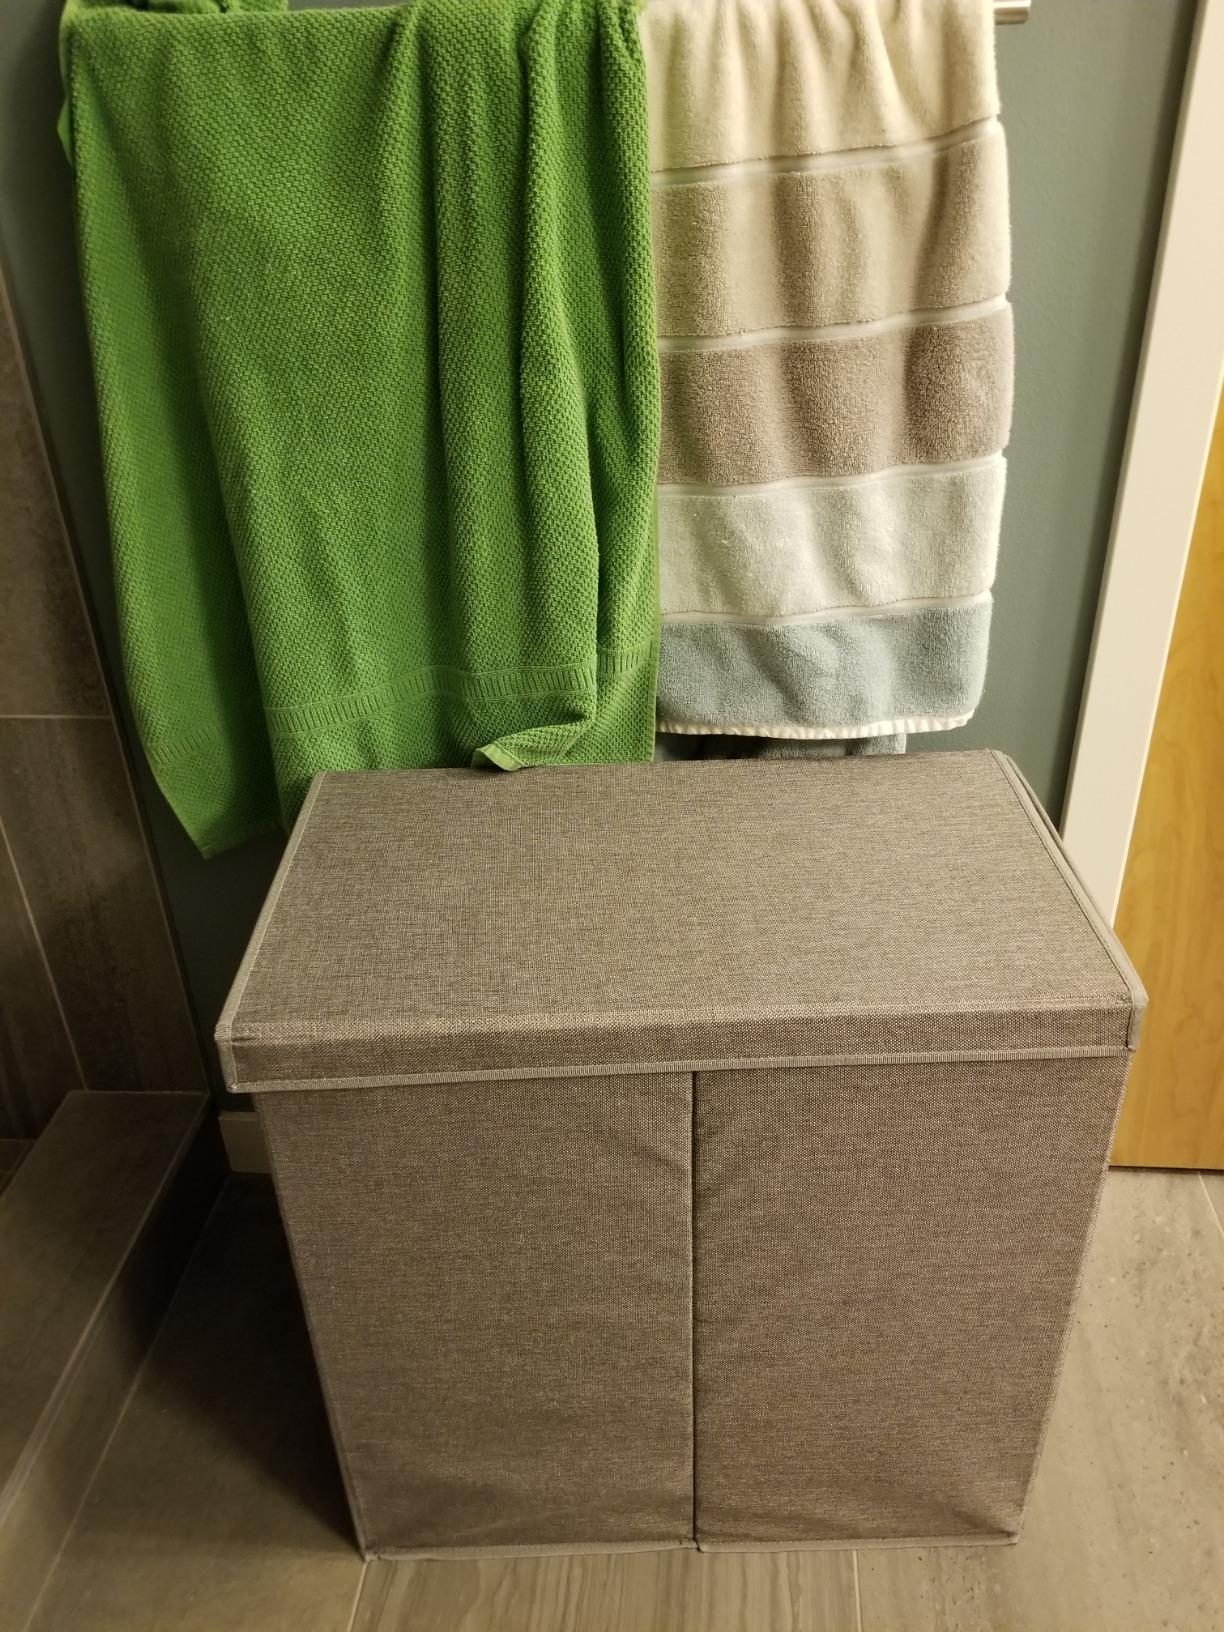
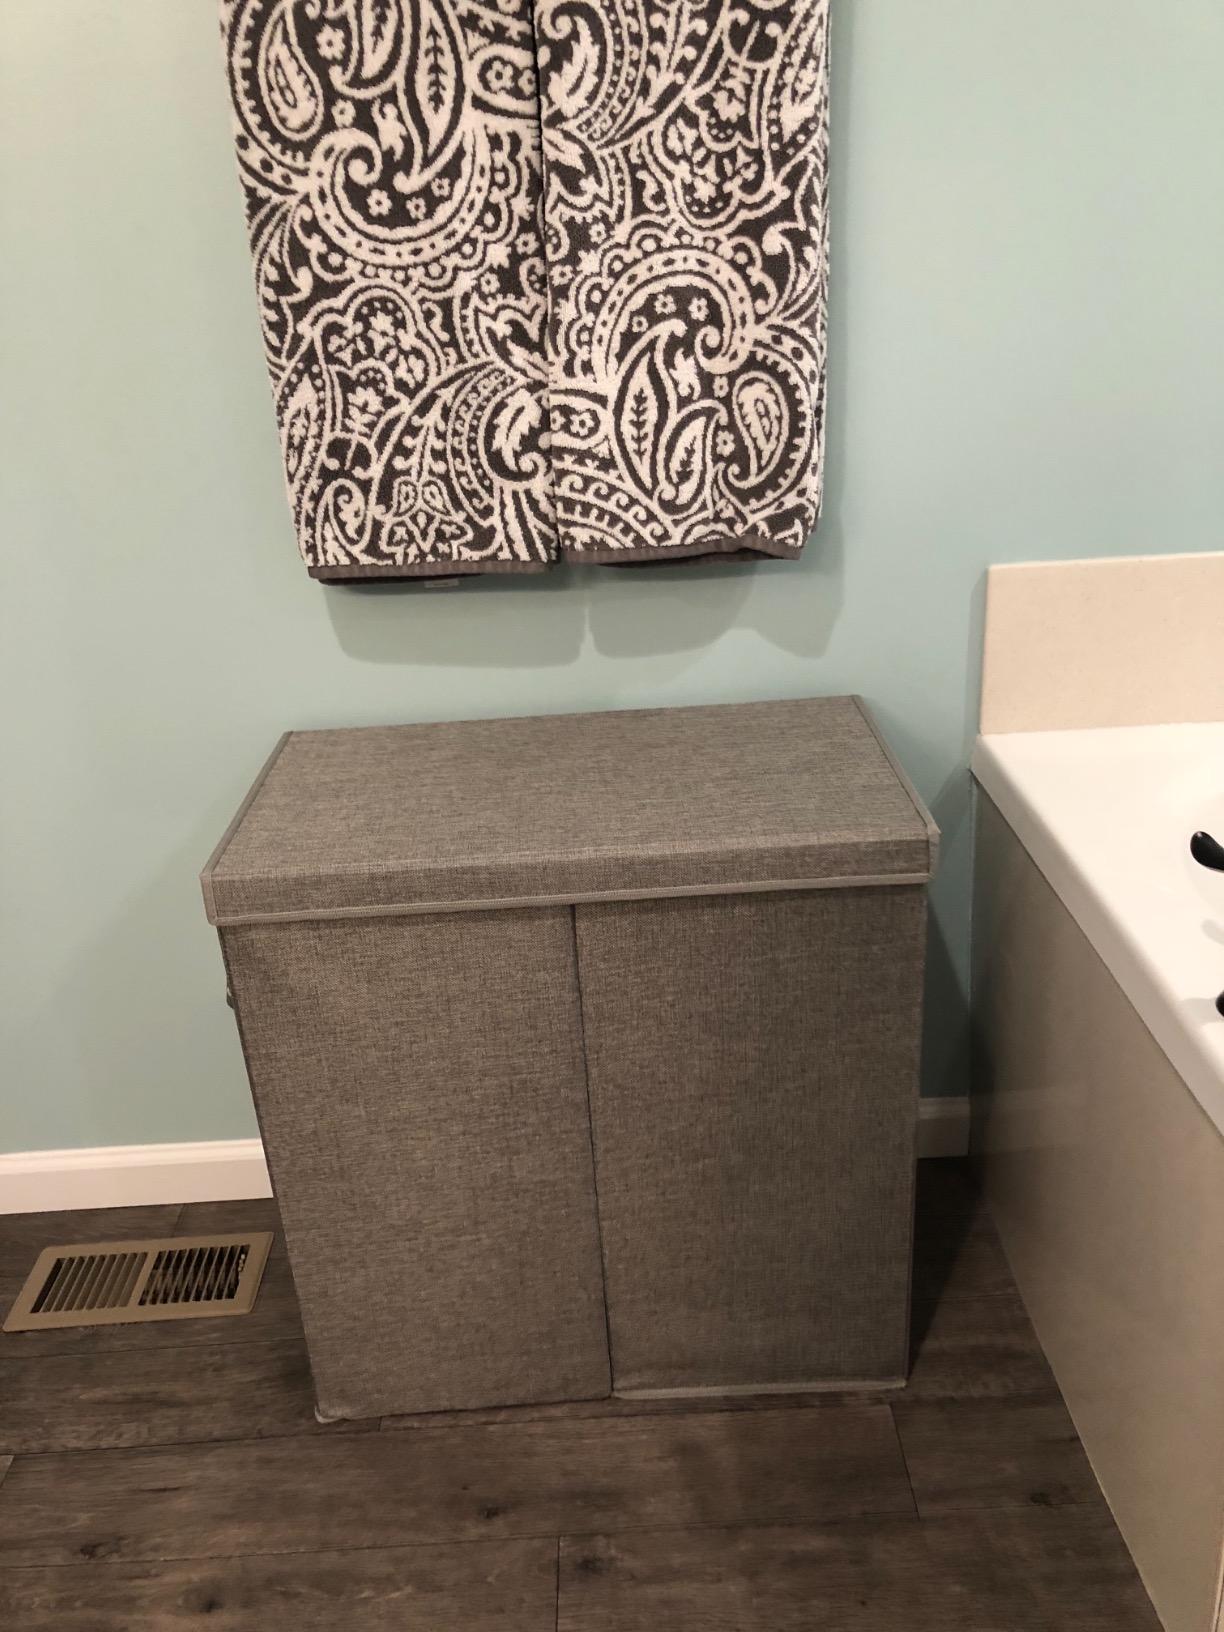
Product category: items_hamper
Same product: yes